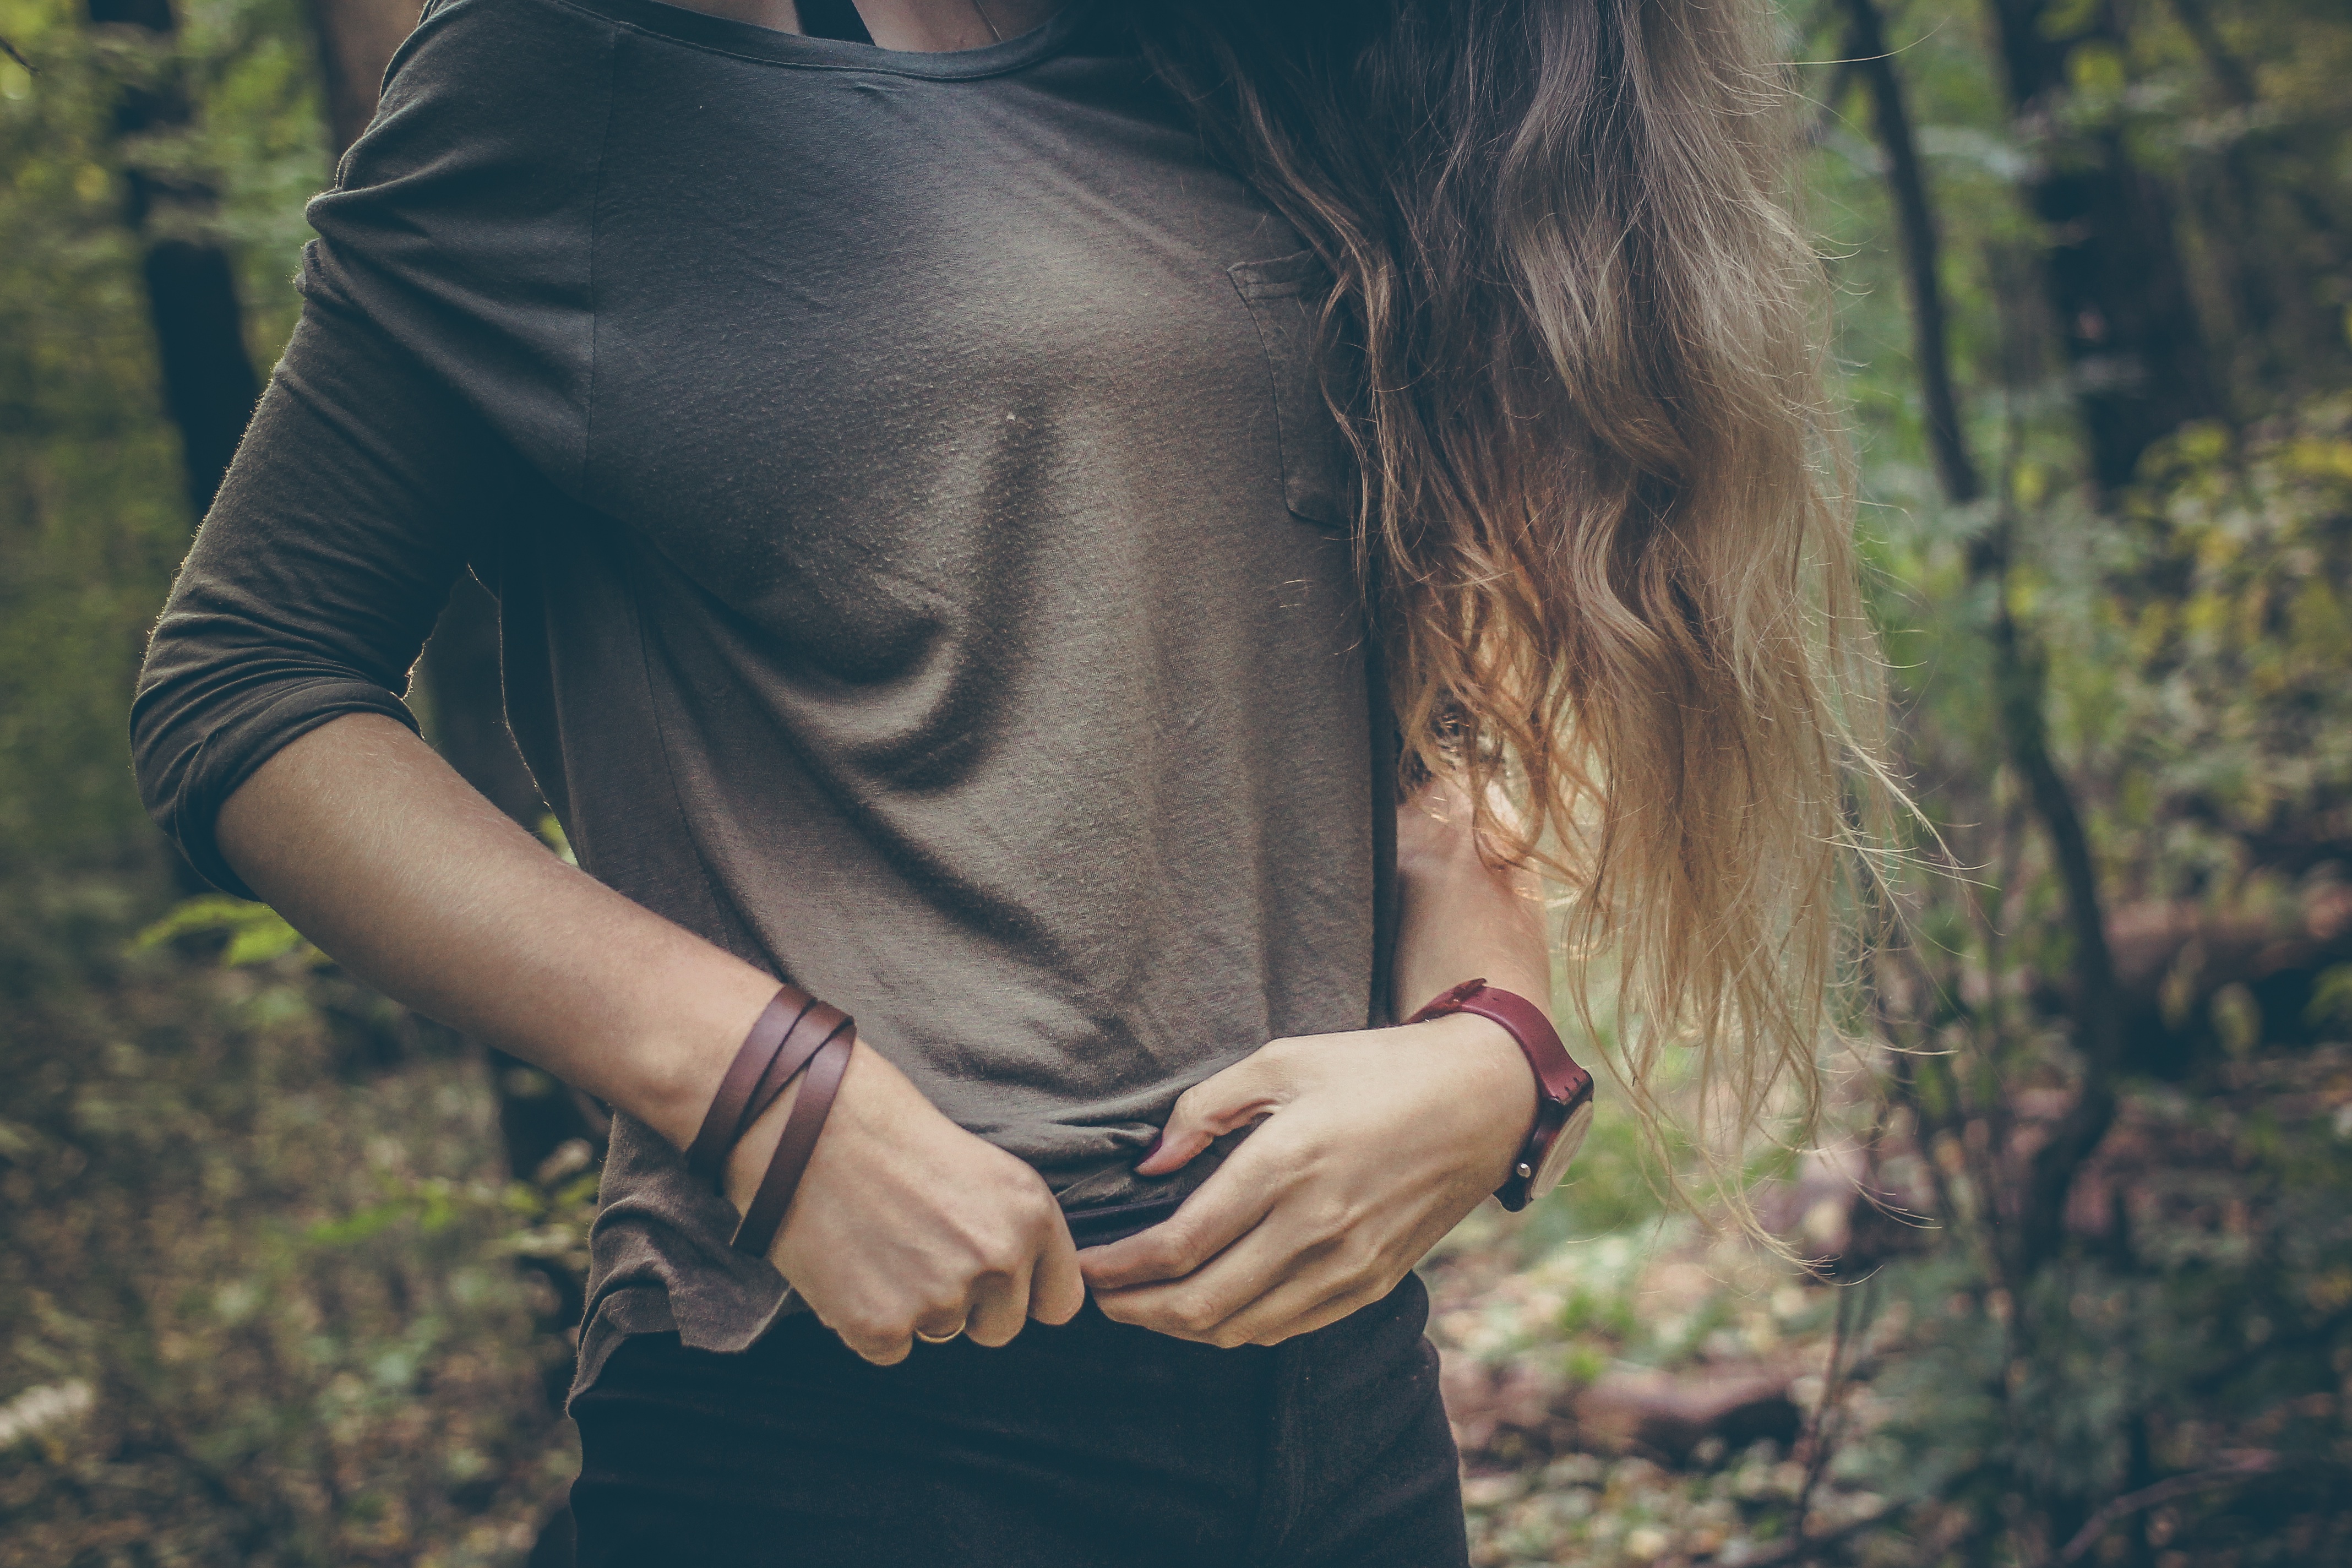
nature, grass, person, girl, woman, photography, sunlight, portrait, model, spring, green, color, autumn, fashion, lady, dress, eye, photograph, beauty, emotion, interaction, photo shoot, sense, portrait photography